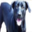
Label: dog